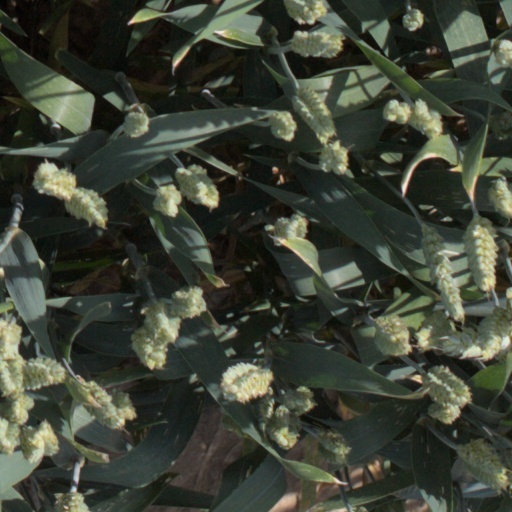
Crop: wheat